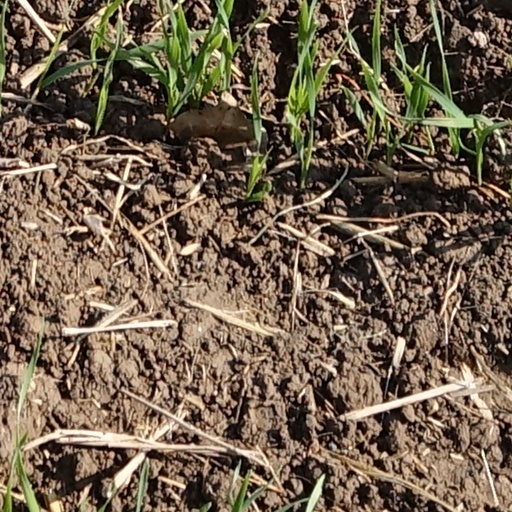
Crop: wheat